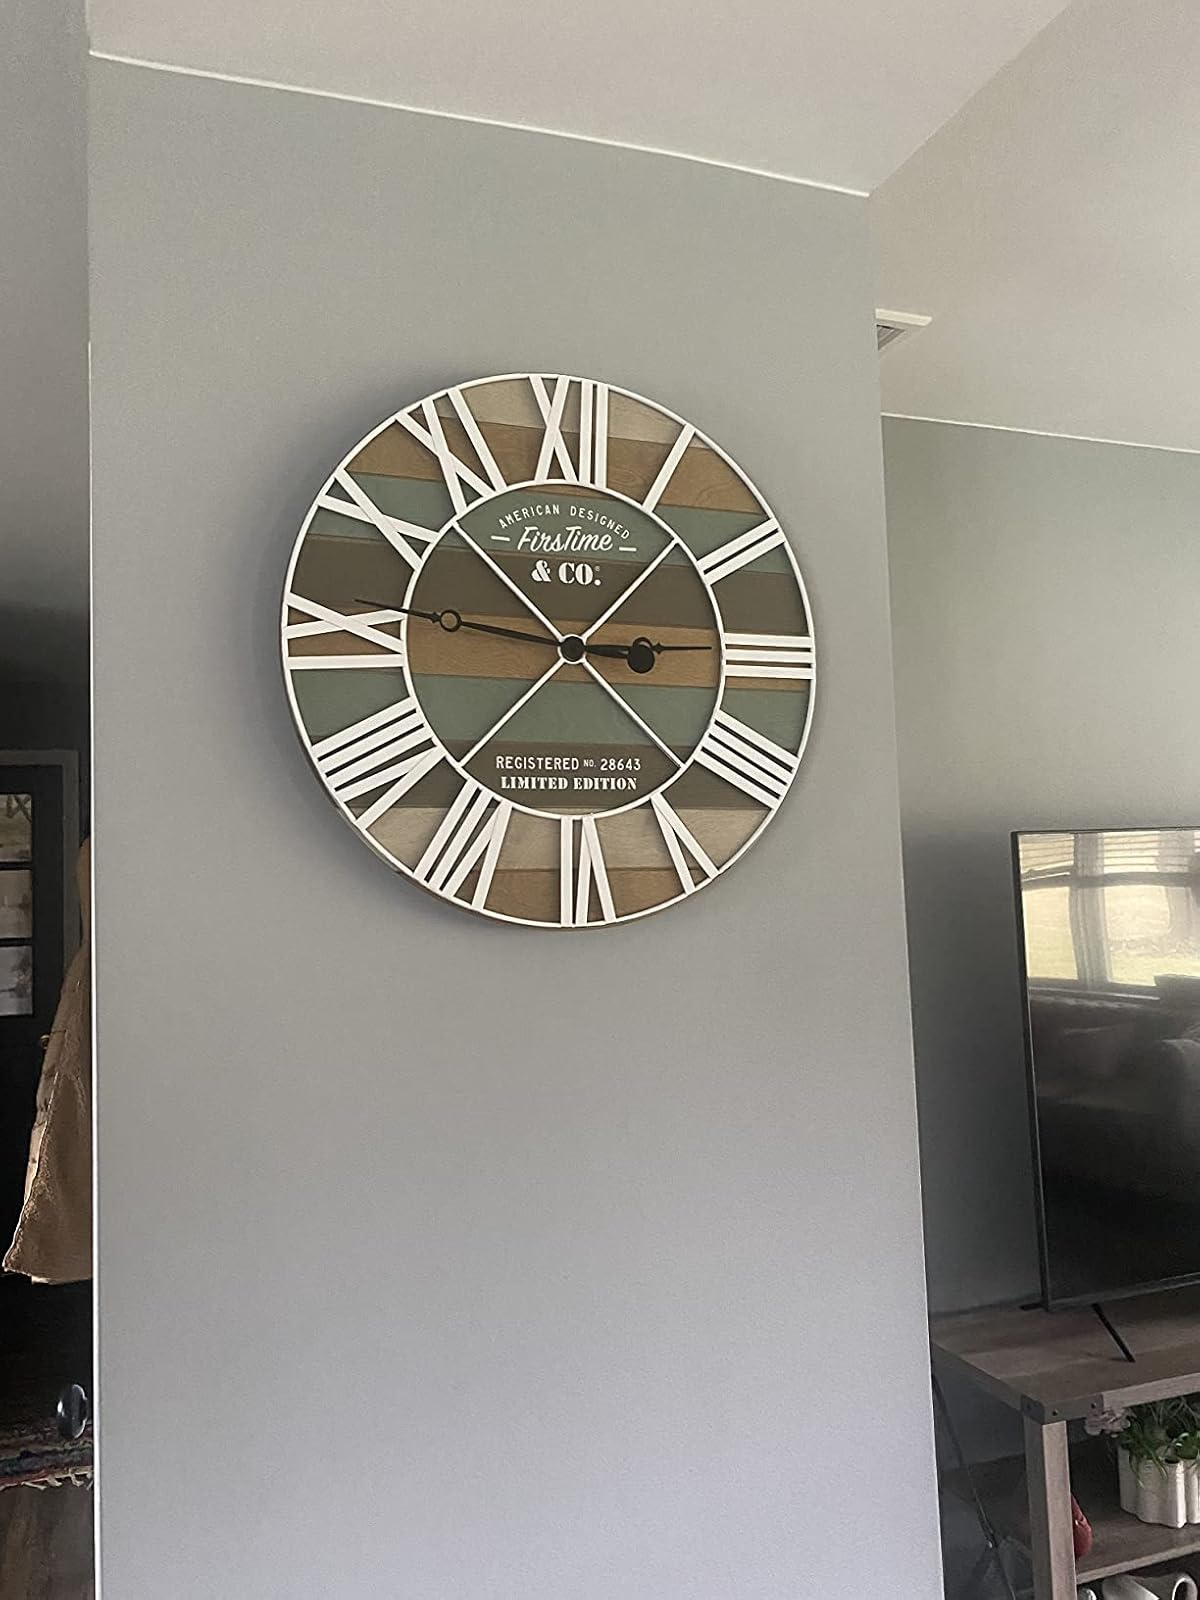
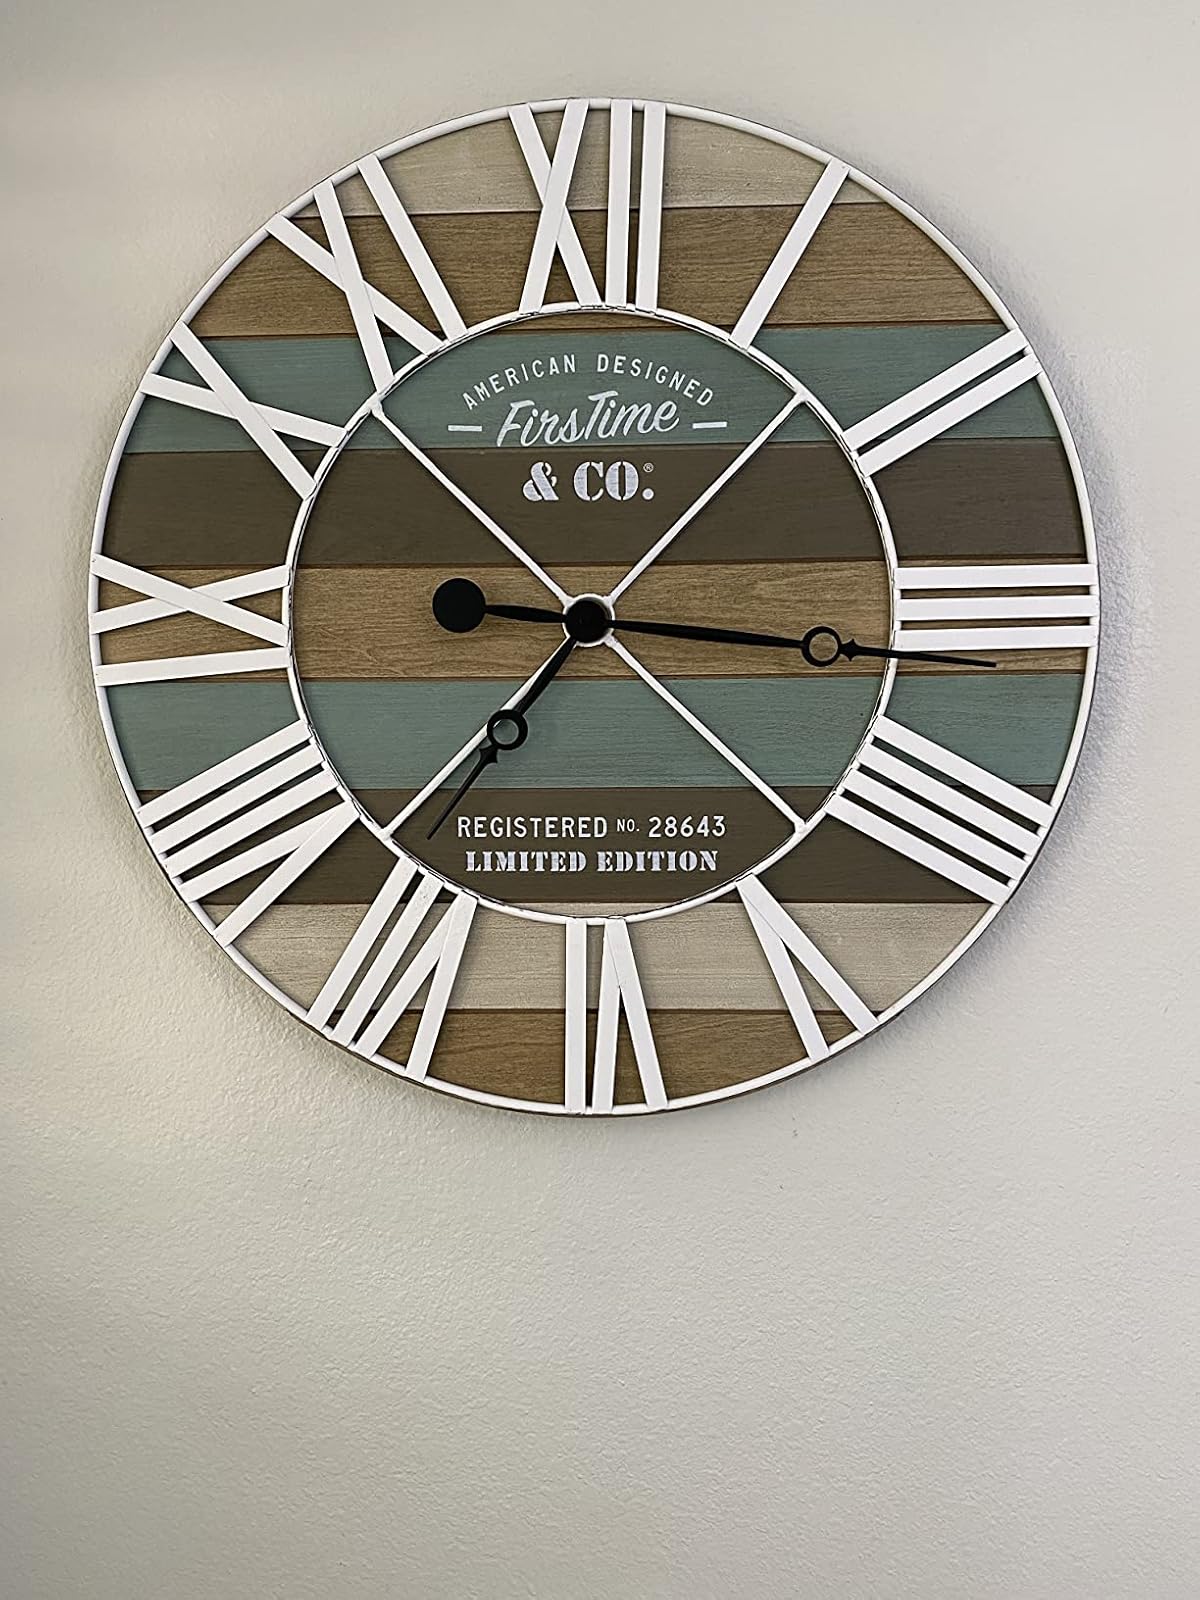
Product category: clock
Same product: yes